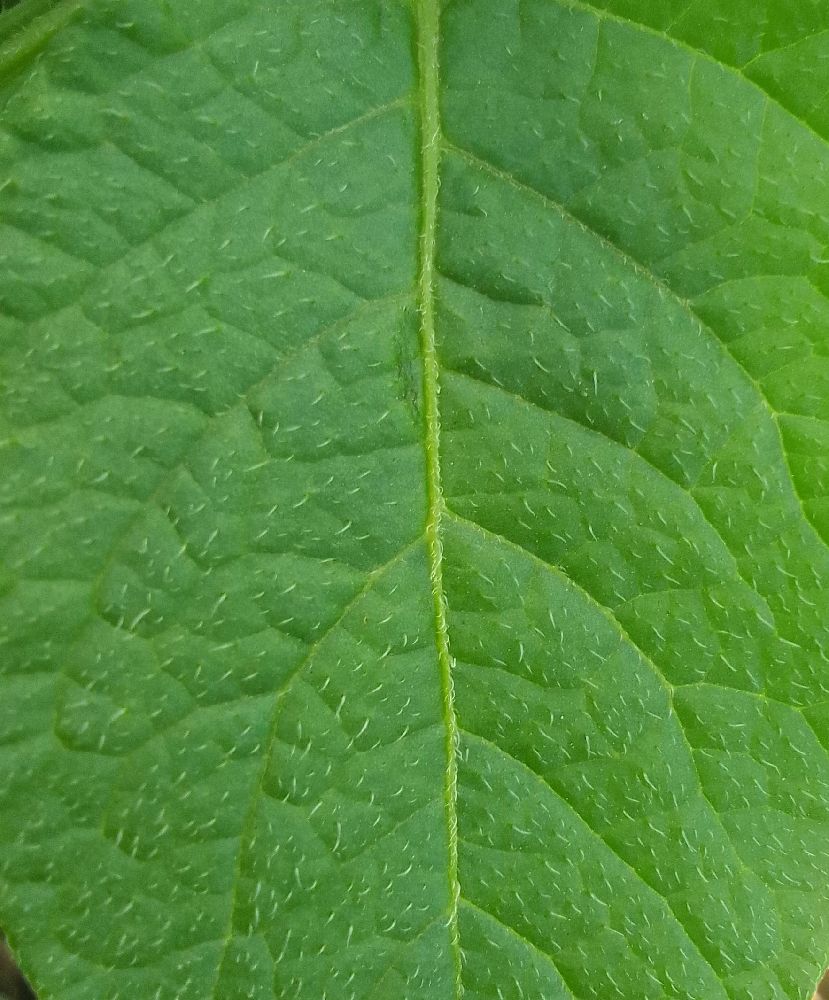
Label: Healthy